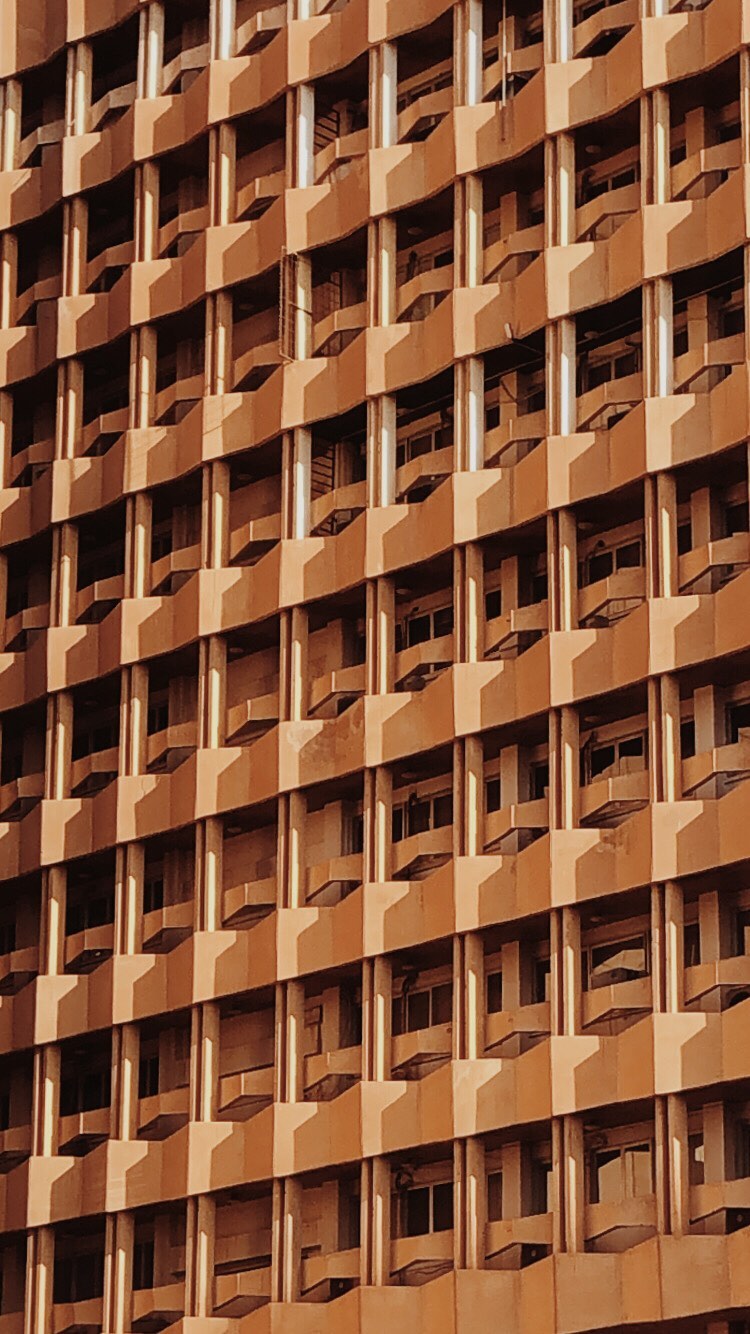
الوصف بالفصحى: مبنى متعدد الطوابق، يضم نوافذ كثيرة متماثلة في الشكل والتصميم
الوصف بالعامية السودانية: مبنى فيه طوابق وشبابيك كتير بنفس الشكل والتصميم
التصنيف: Urban & City Life
التصنيف الفرعي: Modern Architecture